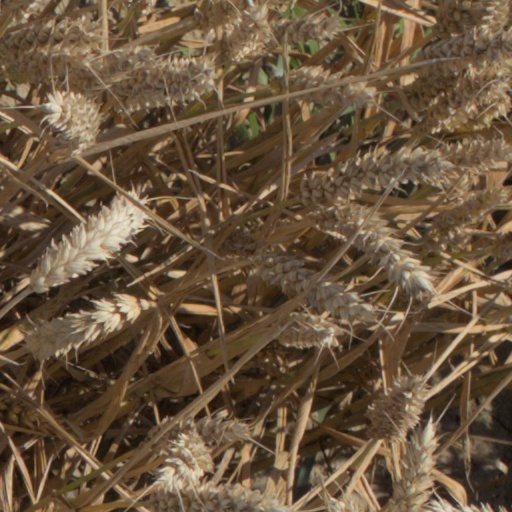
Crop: wheat